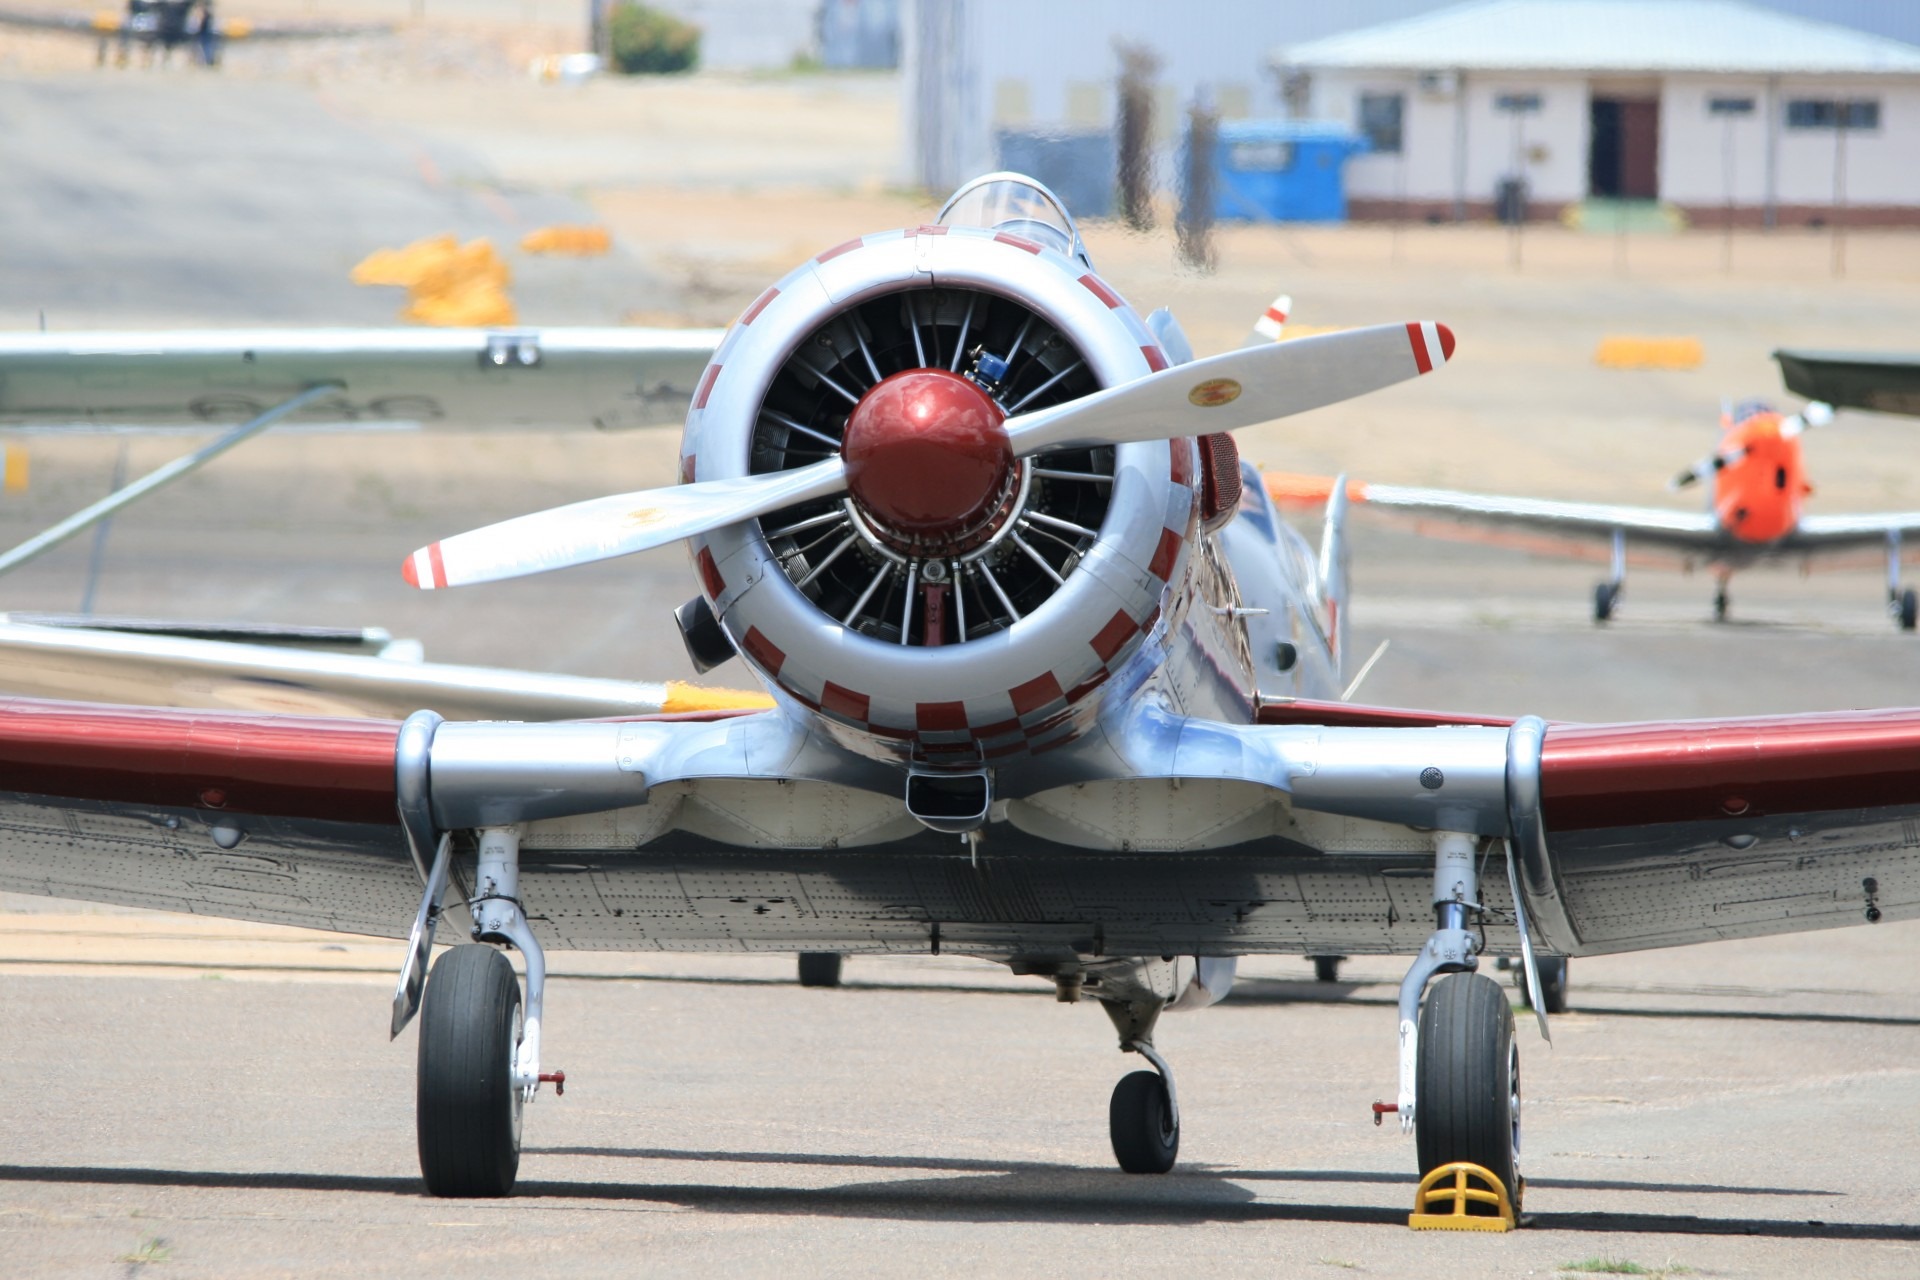
wing, air, fly, travel, airplane, plane, aircraft, transportation, transport, vehicle, airline, aviation, flight, departure, aeroplane, engine, heritage, propeller, harvard, light aircraft, air force, monoplane, atmosphere of earth, aerospace engineering, aircraft engine, propeller driven aircraft, south african air force museum, inkwazi, metal maroon